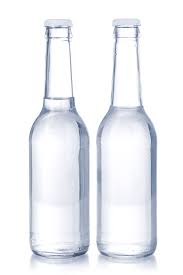
Waste category: glass